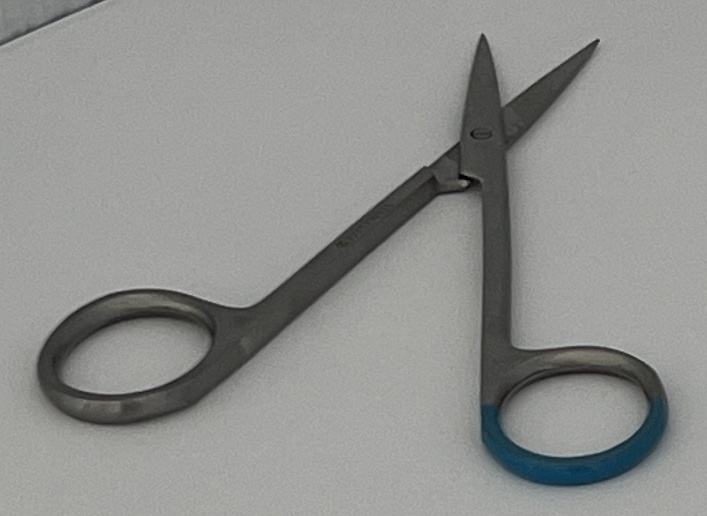
Hinged instrument state: open